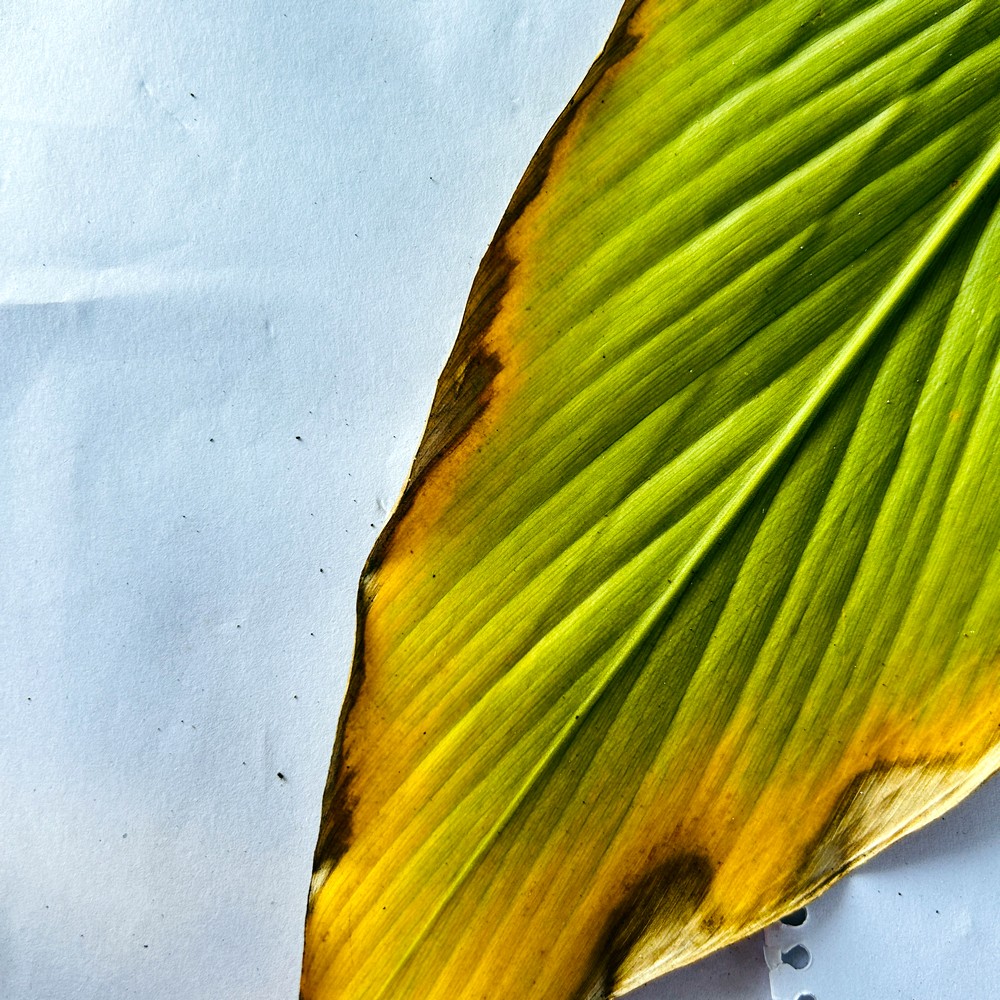
Label: Leaf Blotch